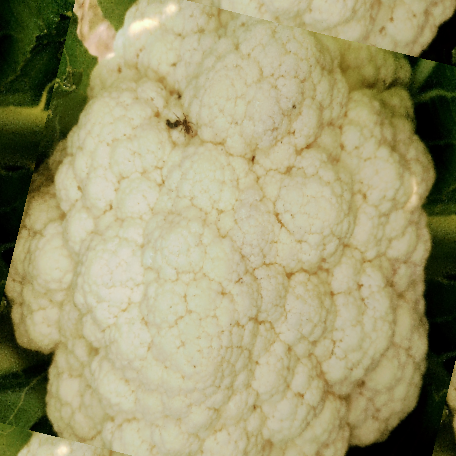
Label: Disease Free